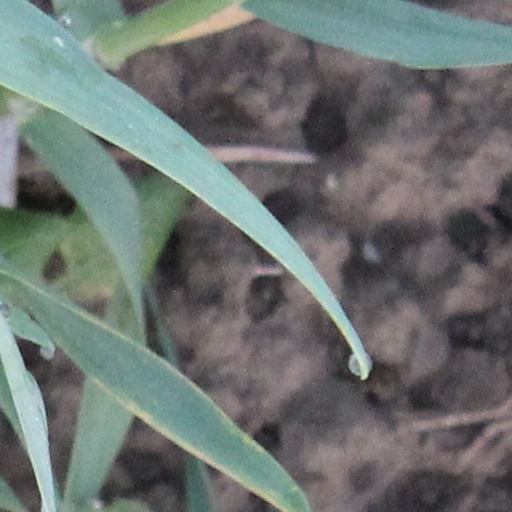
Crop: wheat